Dan Patrick (politician)

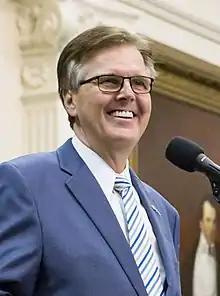
Patrick in 2017

Dan Goeb Patrick (born Dannie Scott Goeb; April 4, 1950) is an American radio talk show host, television broadcaster, and politician serving since 2015 as the 42nd lieutenant governor of Texas under Governor Greg Abbott.